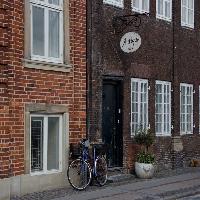
Weather: cloudy or overcast